La Tène culture

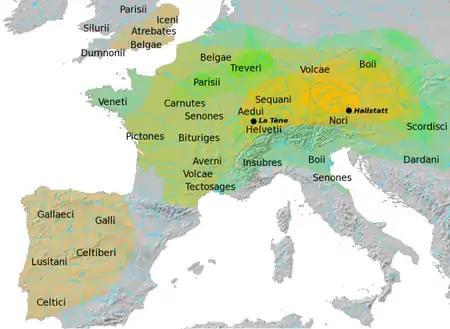
Overview of the Hallstatt and La Tène cultures. The core Hallstatt territory (800 BC) is shown in solid yellow, the area of influence by 500 BC (HaD) in light yellow. The core territory of the La Tène culture (450 BC) is shown in solid green, the area of La Tène influence by 50 BC in light green. The territories of some major Celtic tribes are labelled. Map drawn after "Atlas of the Celtic World", by John Haywood (2001: 30–37).

The La Tène culture was a European Iron Age culture. It developed and flourished during the late Iron Age (from about 450 BC to the Roman conquest in the 1st century BC), succeeding the early Iron Age Hallstatt culture without any definite cultural break, under considerable Mediterranean influence from the Greeks in pre-Roman Gaul, the Etruscans, and the Golasecca culture, but whose artistic style nevertheless did not depend on those Mediterranean influences.